Guyana–Venezuela territorial dispute

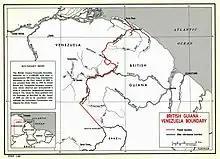
Finalized boundary Venezuelan and British boundary that was made legally binding in 1905, following the Arbitral Award of 1899.

Following the establishment of Gran Colombia in 1819, territorial disputes began between Gran Colombia, later Venezuela, and the British. In 1822 José Rafael Revenga, Minister Plenipotentiary of Gran Colombia to Britain, complained to the British government at the direction of Simón Bolívar about the presence of British settlers in territory claimed by Venezuela: "The colonists of Demerara and Berbice have usurped a large portion of land, which according to recent treaties between Spain and Holland, belongs to our country at the west of Essequibo River. It is absolutely essential that these settlers be put under the jurisdiction and obedience to our laws, or be withdrawn to their former possessions."